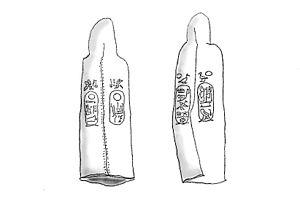
Amenemnesout est un pharaon de la XXIᵉ dynastie. Manéthon l’appelle Amonemnesou et lui compte quatre ans de règne. Il est, soit le fils du grand prêtre d'Amon Hérihor et de Nedjemet, soit celui de Smendès et Tentamon II.